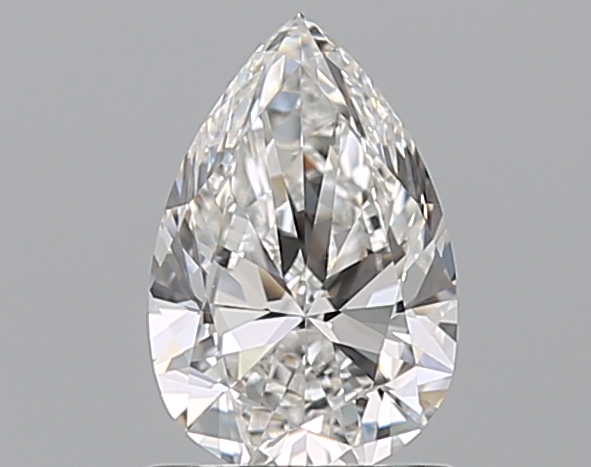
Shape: pear
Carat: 1
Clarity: IF
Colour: E
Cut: EX
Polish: EX
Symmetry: EX
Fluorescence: N
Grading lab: GIA
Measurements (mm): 8.35 x 5.47 x 3.4